New York State Route 332

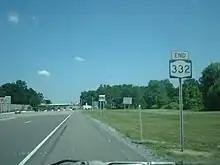
Northern terminus of NY 332 at the New York State Thruway in Farmington

Less than a mile from the Thruway, NY 332 intersects Collett Road, the final roadway to cross the median of NY 332, at a four-way signalized intersection prior to crossing over the Ontario Central Railroad via an overpass. Midway between the Thruway and the railroad, NY 332 north intersects Loomis Road while NY 332 south meets Gateway Drive. Due to the closed median, only right turns are permitted, both from NY 332 and the intersecting roads. The designation terminates at the ramps for exit 44 of the New York State Thruway. The connection to the Thruway makes NY 332 the primary route for travelers destined for Canandaigua from locales to the northwest such as Rochester and Victor.